History of the San Francisco Giants

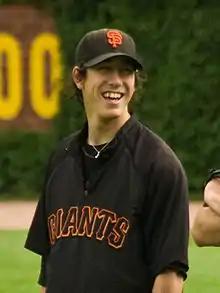
Tim Lincecum, 2008 Cy Young Award Winner

The 2000 Giants not only won the NL West Division title but finished with the best record in MLB. Kent paced the attack with clutch hits (33 HR, 125 RBI) en route to being elected MVP over runner-up Bonds with 49 HR and 106 RBI. The pitching staff included five starters earning at least 10 wins, led by 17 from Liván Hernández. Closer Robb Nen was nearly perfect, with 41 saves and a 1.50 ERA. However, the Giants lost the NLDS division series to the New York Mets, 3–1. In 2001, the Giants were eliminated from playoff contention late in the season. Slugging shortstop Rich Aurilia put up stellar numbers (37 HR, 97 RBI, .324 BA) in support of Bonds, who once again gave fans something to cheer about with his single-season record 73 home runs, surpassing Mark McGwire's 70 in 1998.